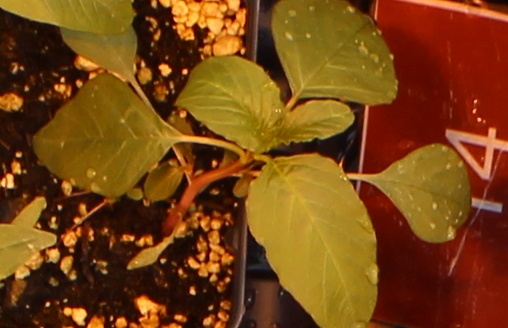
Label: Waterhemp